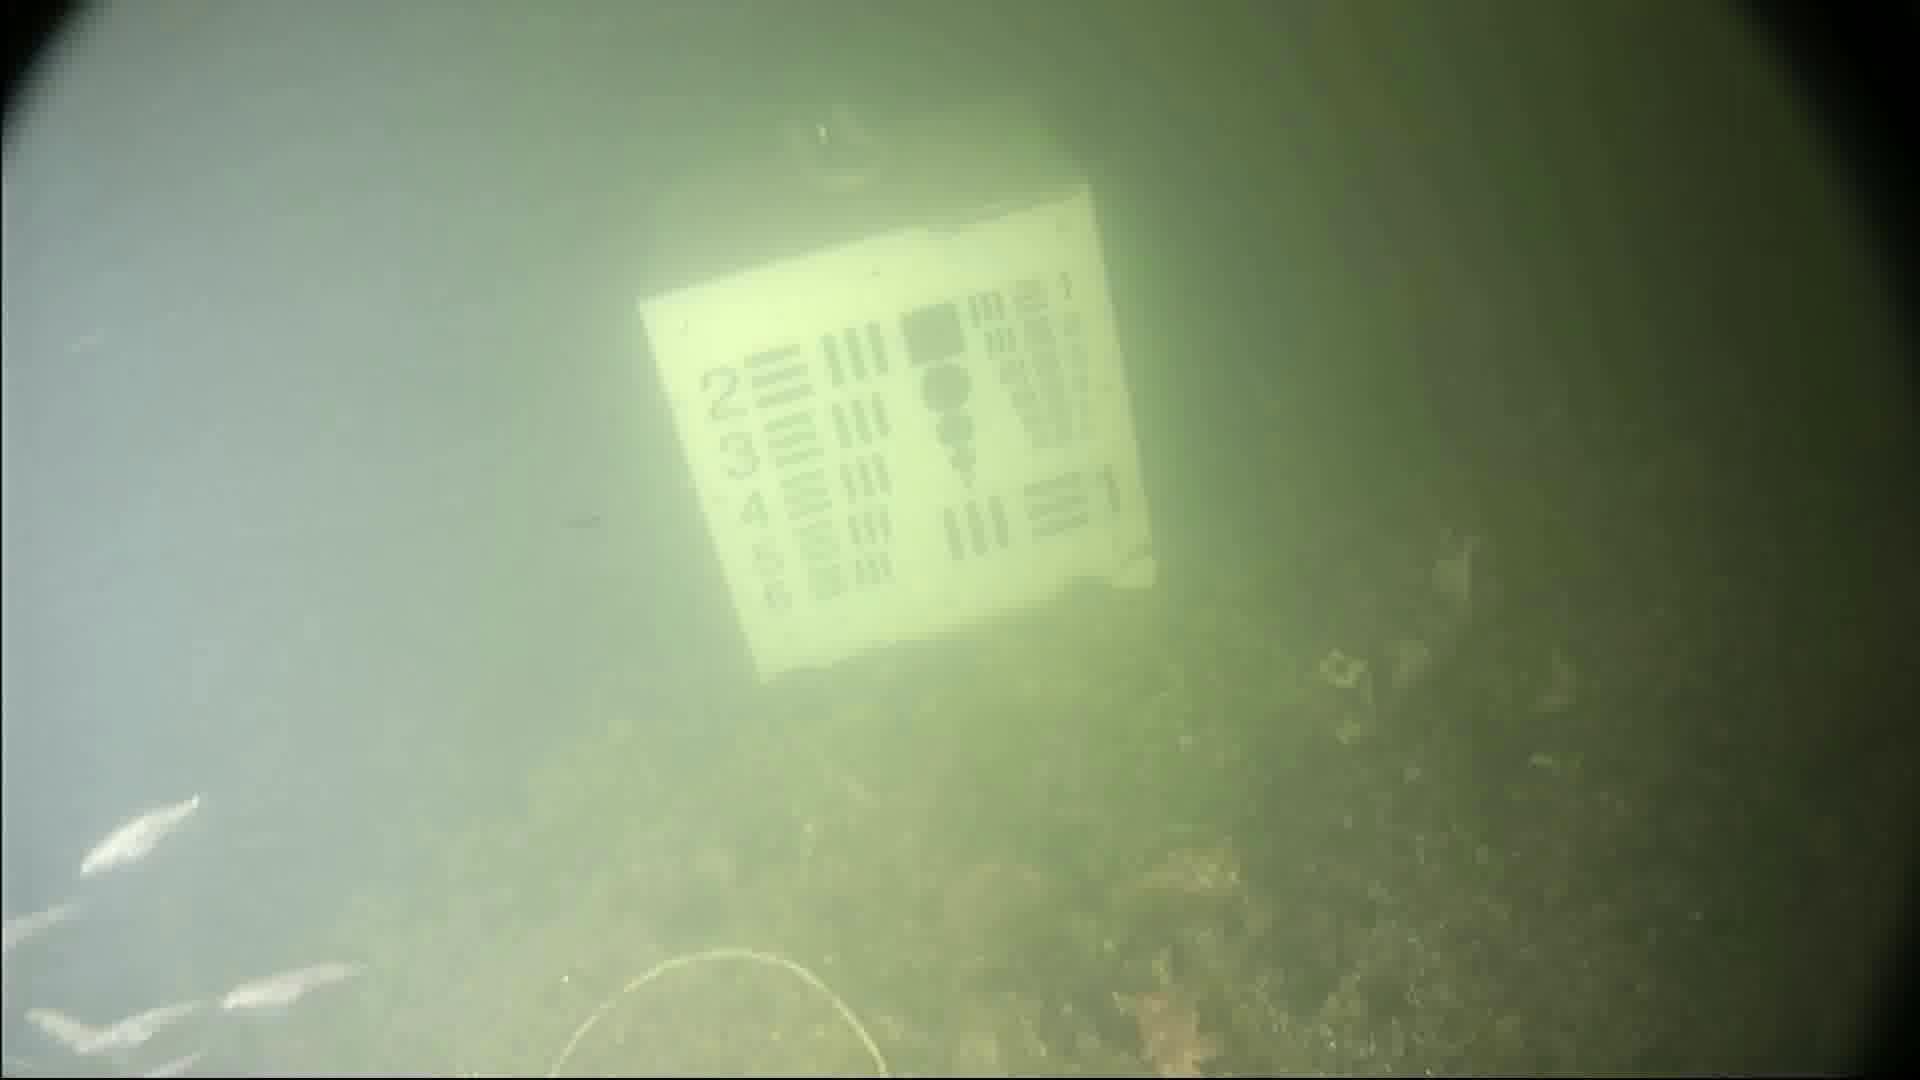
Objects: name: small_fish